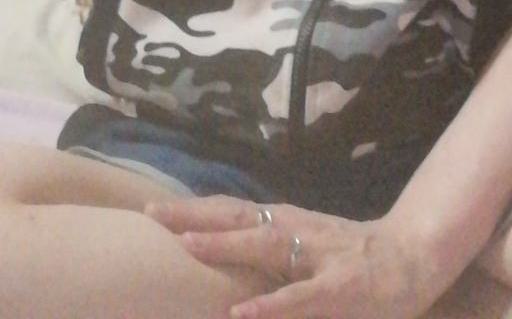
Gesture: no_gesture